Lists of College Football Hall of Fame inductees

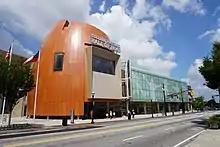
College Football Hall of Fame in Atlanta, Georgia

The List of College Football Hall of Fame inductees is divided into alphabetical lists of players and of coaches who have been inducted into the College Football Hall of Fame, which is devoted to celebrating college football in the United States. The museum is operated by the non-profit National Football Foundation and is in Atlanta, Georgia.